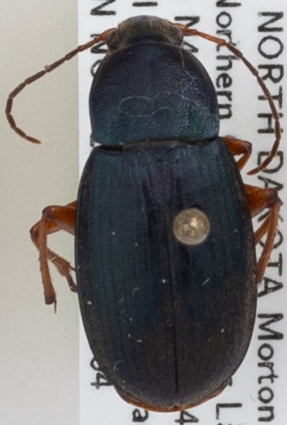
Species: Chlaenius platyderus
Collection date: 2020-08-04
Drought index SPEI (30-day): -0.82
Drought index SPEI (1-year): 0.302
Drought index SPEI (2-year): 0.944